Head-carrying

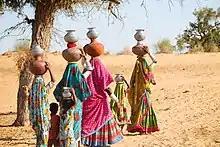
Women and children carrying pots filled with water in Thar desert. The adults carry double-stacked loads.

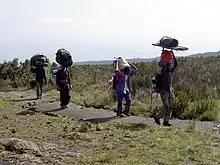
Porters for an expedition climbing Mount Kilimanjaro, Tanzania, carrying large loads on their heads along a wide path.

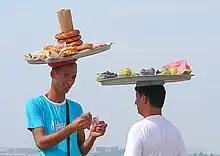
Two peddlers in Side, Turkey.

Carrying on the head is common in many parts of the developing world, as only a simple length of cloth shaped into a ring or ball is needed to carry loads approaching the person's own weight. The practice is efficient, in a place or at a time when there are no vehicles or beasts of burden available for transporting the objects. Today, women and men carry burdens on their heads where there is no cheaper, or more efficient, way of transporting workloads. In India, women carry baskets of bricks to workmen on construction sites. It is also used by the lowest caste to carry away human waste scooped out of pit latrines, the practice of manual scavenging.